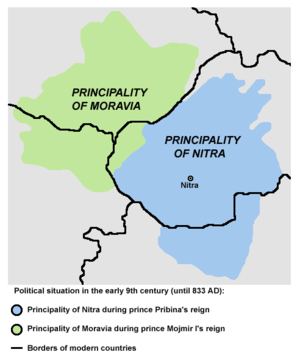
La Grande-Moravie était un royaume slave. De 833 jusqu'au début du Xᵉ siècle, il s'étendit sur les territoires des actuelles Tchéquie, Allemagne orientale, Slovaquie et Hongrie nord-occidentale, le sud de la Pologne avec la région de Cracovie et l'ouest de l'Ukraine avec la Galicie. Le premier usage du terme « Grande-Moravie » remonte à l'ouvrage de Constantin VII Porphyrogénète De Administrando Imperio. Le terme « Moravia » renvoyait non seulement à la région correspondant à l'actuelle Moravie mais aussi aux territoires autour de la rivière Morava ou de sa capitale appelée Morava, dont l'emplacement reste actuellement inconnu.
Pribina, aussi appelé Priwina ou Privina dans les chroniques franques, est un prince slovaque de la Principauté de Nitra fondateur de la Principauté du Balaton. En Slovaquie, il est considéré comme le premier souverain des Slovaques. La principale source écrite concernant sa vie est le Libellus de conversione Bagoariorum et Carantanorum rédigé à Salzbourg dans les années 870.
Rastislav, empereur de Grande-Moravie est le second dirigeant de cet empire, et, suite à sa canonisation, est un saint de l'Église orthodoxe fêté le 28 octobre.
Mojmír Iᵉʳ est le premier souverain de Grande-Moravie qui soit historiquement connu, fondateur de la dynastie des Mojmírides. La date de sa naissance est incertaine. Il est probablement décédé en 846. Ratislav lui succède.
Cet article présente une synthèse de l'histoire de la Slovaquie.